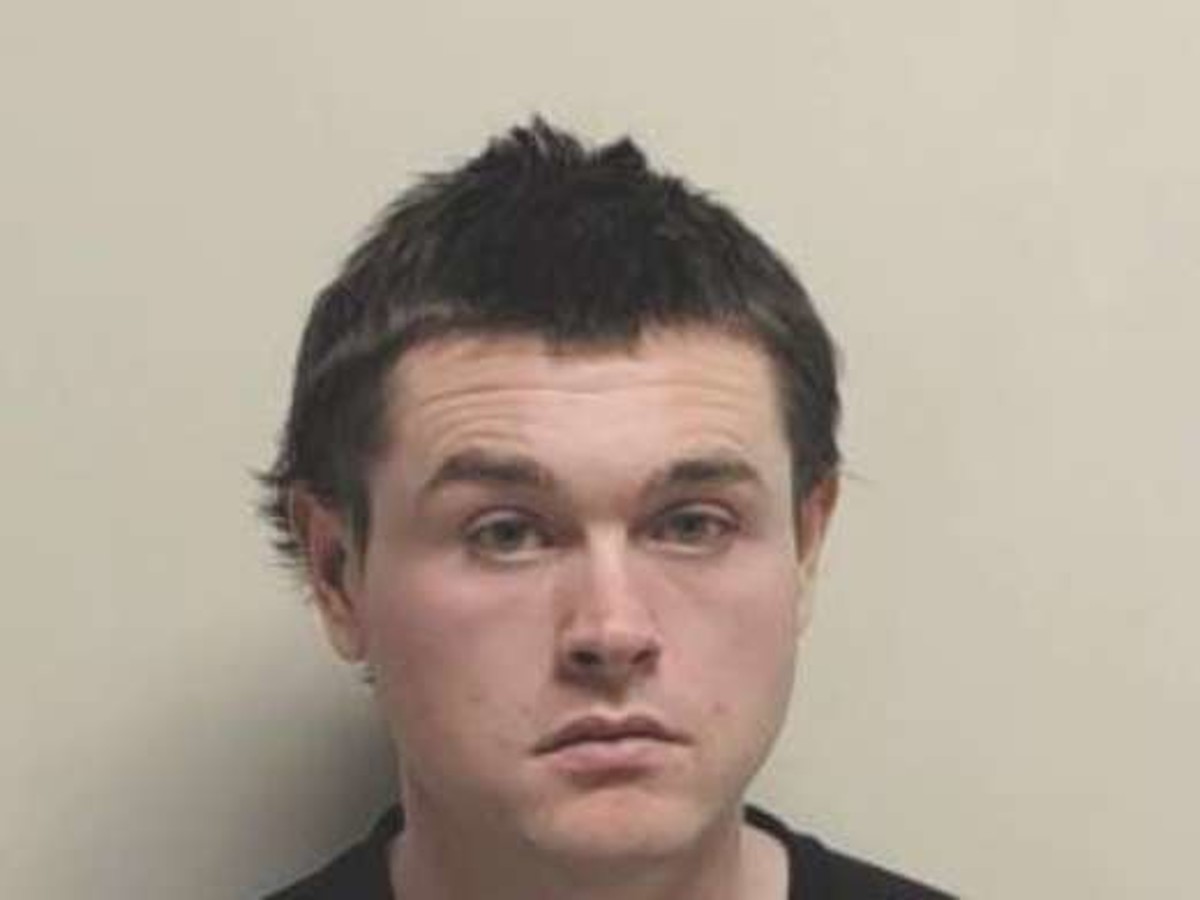
Gender: men